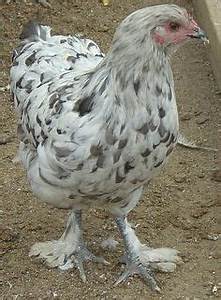
Label: chicken